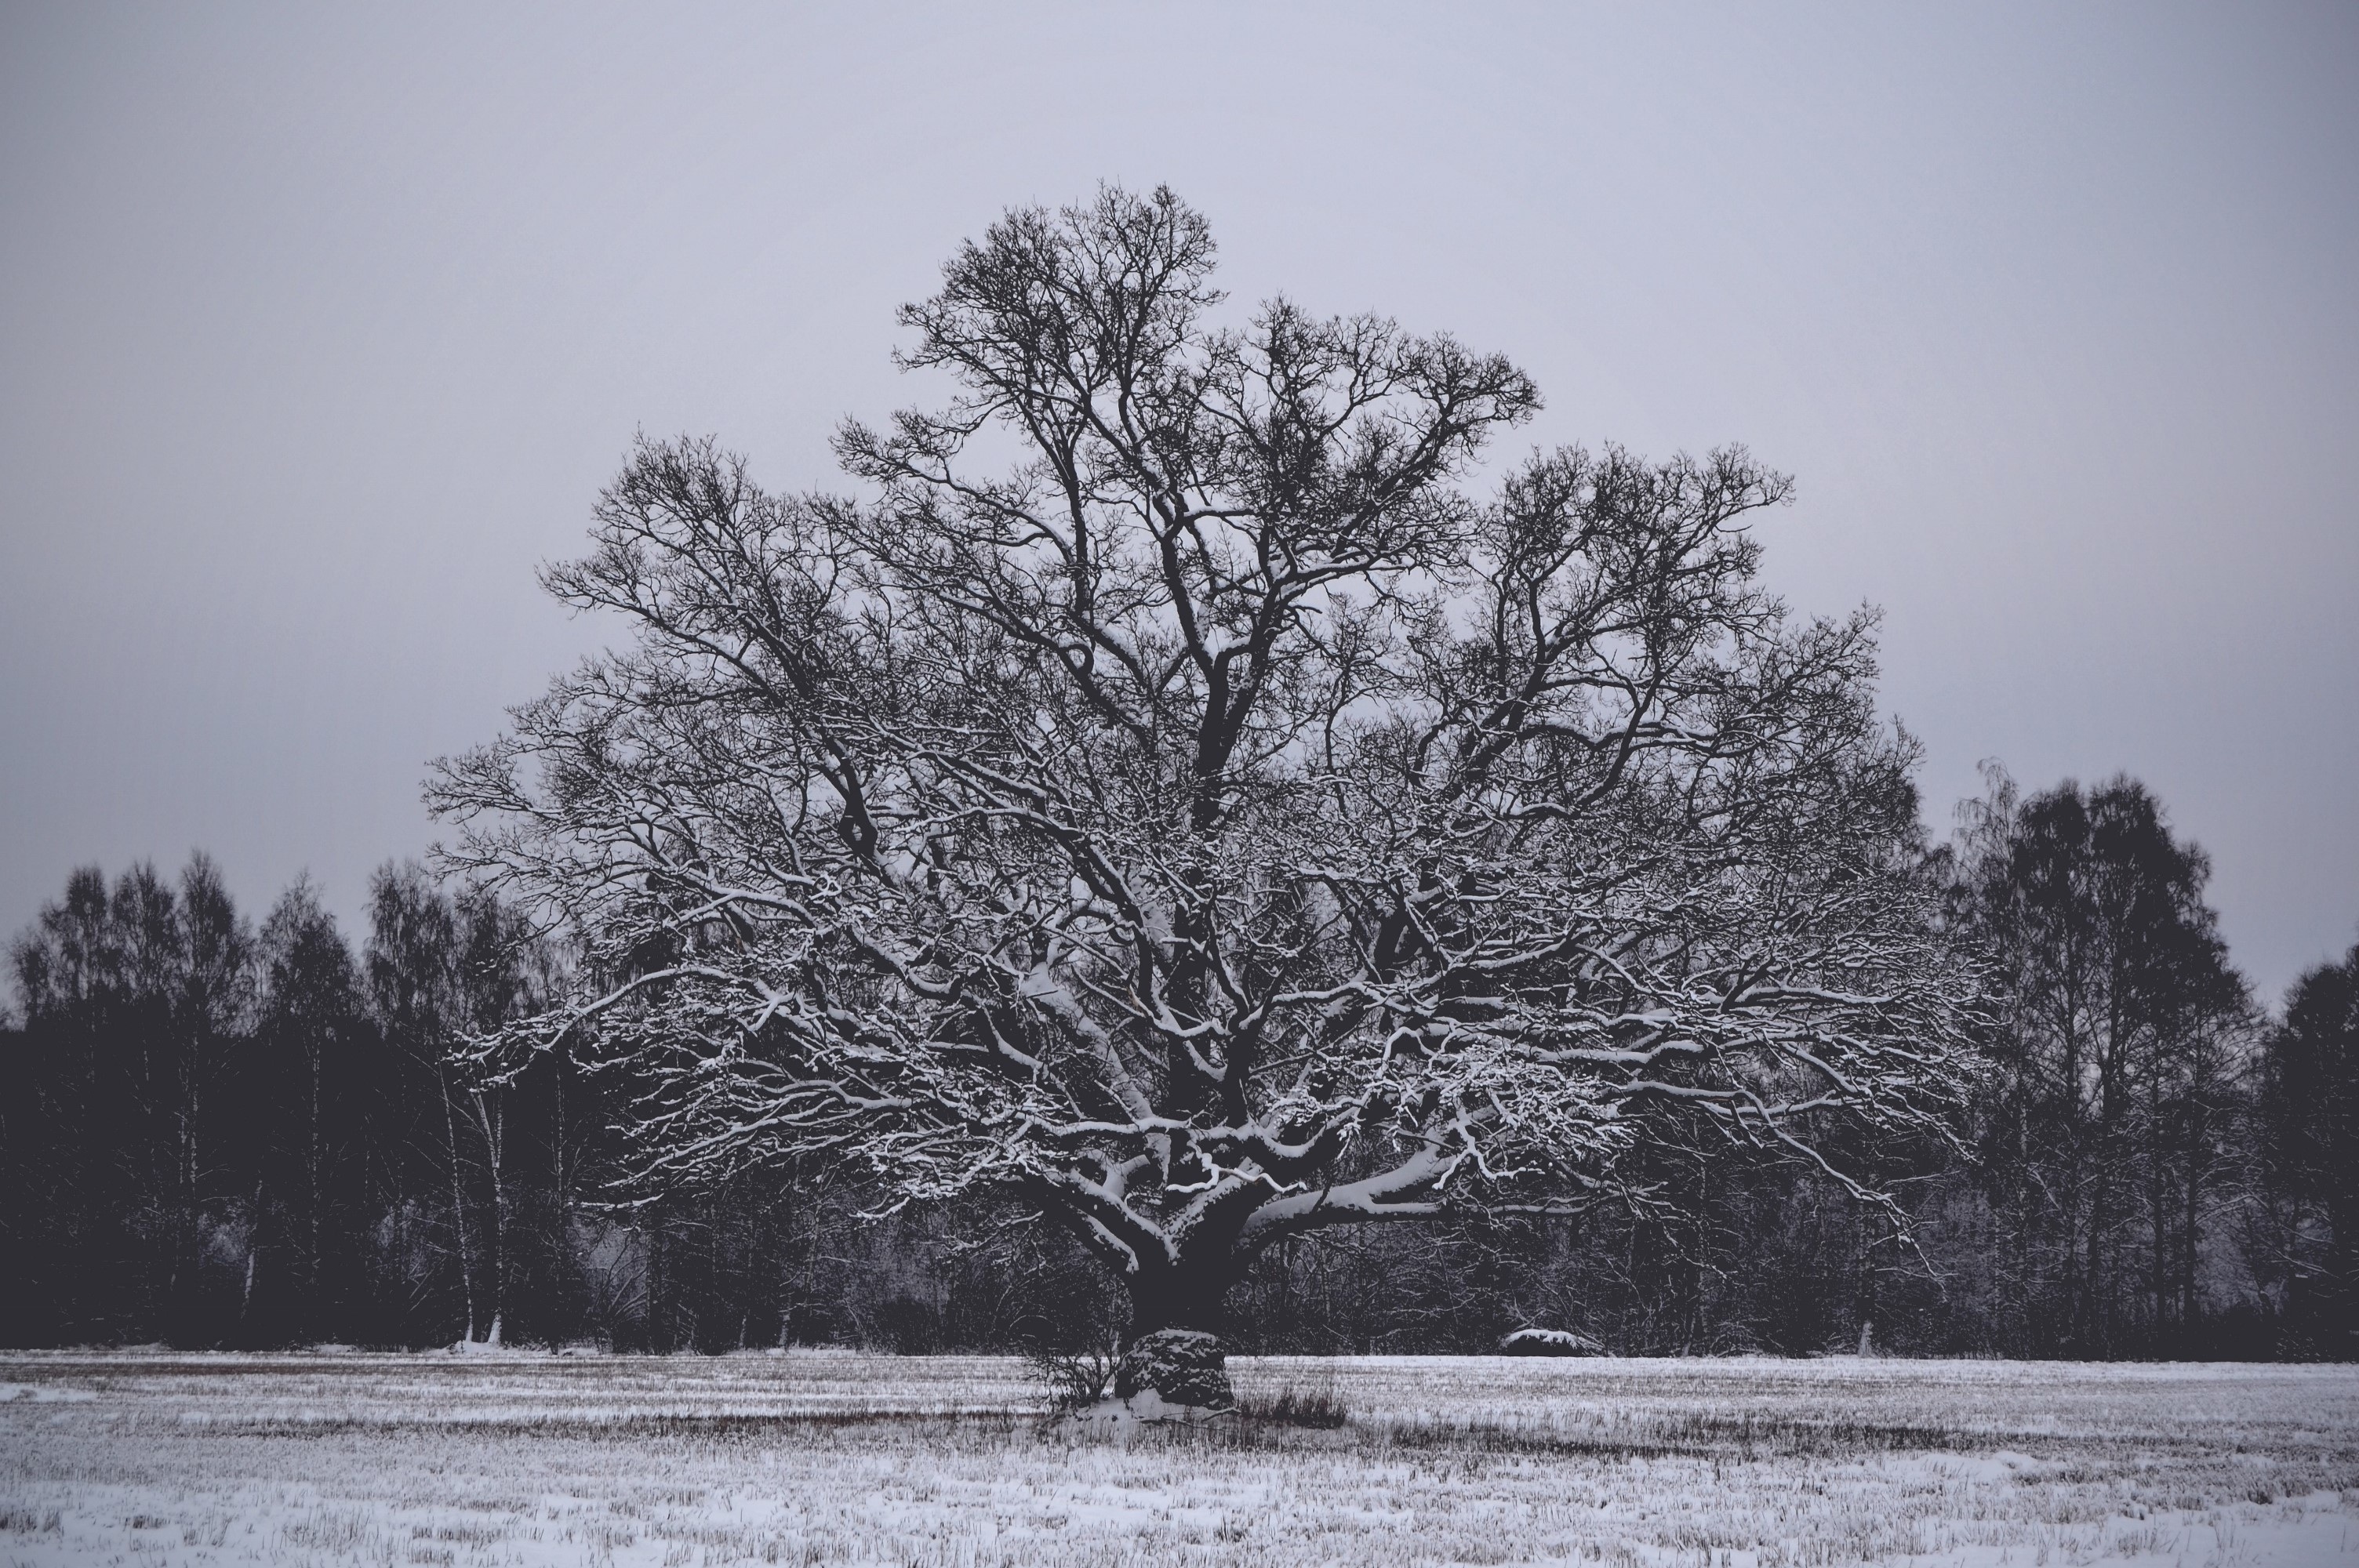
tree, nature, branch, snow, winter, black and white, plant, mist, morning, frost, ice, weather, monochrome, season, freezing, monochrome photography, atmospheric phenomenon, woody plant